1921 Mississippi College Choctaws football team

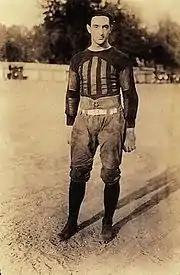
Florida's Ark Newton ("pictured") had a 92-yard punt against the Choctaws.

Led by Hale, the Choctaws controlled the first half. In the middle of the fourth quarter, Florida led a comeback with a series of forward passes, scoring its touchdown. Ark Newton had a 92-yard punt in this game.